Sulaiman Damit

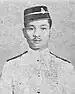
Sulaiman in the Brunei Malay Regiment,

On 8 December 1962, Sulaiman was among the three musketeers to be commissioned as a second lieutenant by Sultan Omar Ali Saifuddien III, in a ceremony presided over by the Yang di-Pertuan Agong of Malaya, Putra of Perlis. This marked the official start of his military career. Having completed his officer cadet training, he had earned the rank of second lieutenant. During his time at the FMC, Sulaiman underwent training in infantry tactics, jungle warfare, public order management, and ceremonial duties, all of which equipped him for a future leadership role in the armed forces. In 1968, he, alongside the other "three musketeers," underwent advanced small weapons and tactics training at the British Army School of Infantry in Warminster. This was followed by attachments to three British battalions in Germany and a British infantry brigade. On 1 July 1969, he was promoted to major, alongside Captain H. N. Houghton, after completing this training.